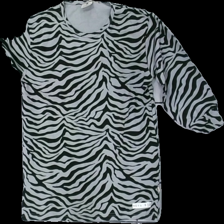
View: front
Type: Top
Category: Children
Brand: Not in the list
Brand text on label: nova star
Colors: Grey, Black
Material: 100% cotton
Pattern: Animal print
Cut: Regular
Size: 140
Season: All
Price range: <50
Recommended usage: Reuse